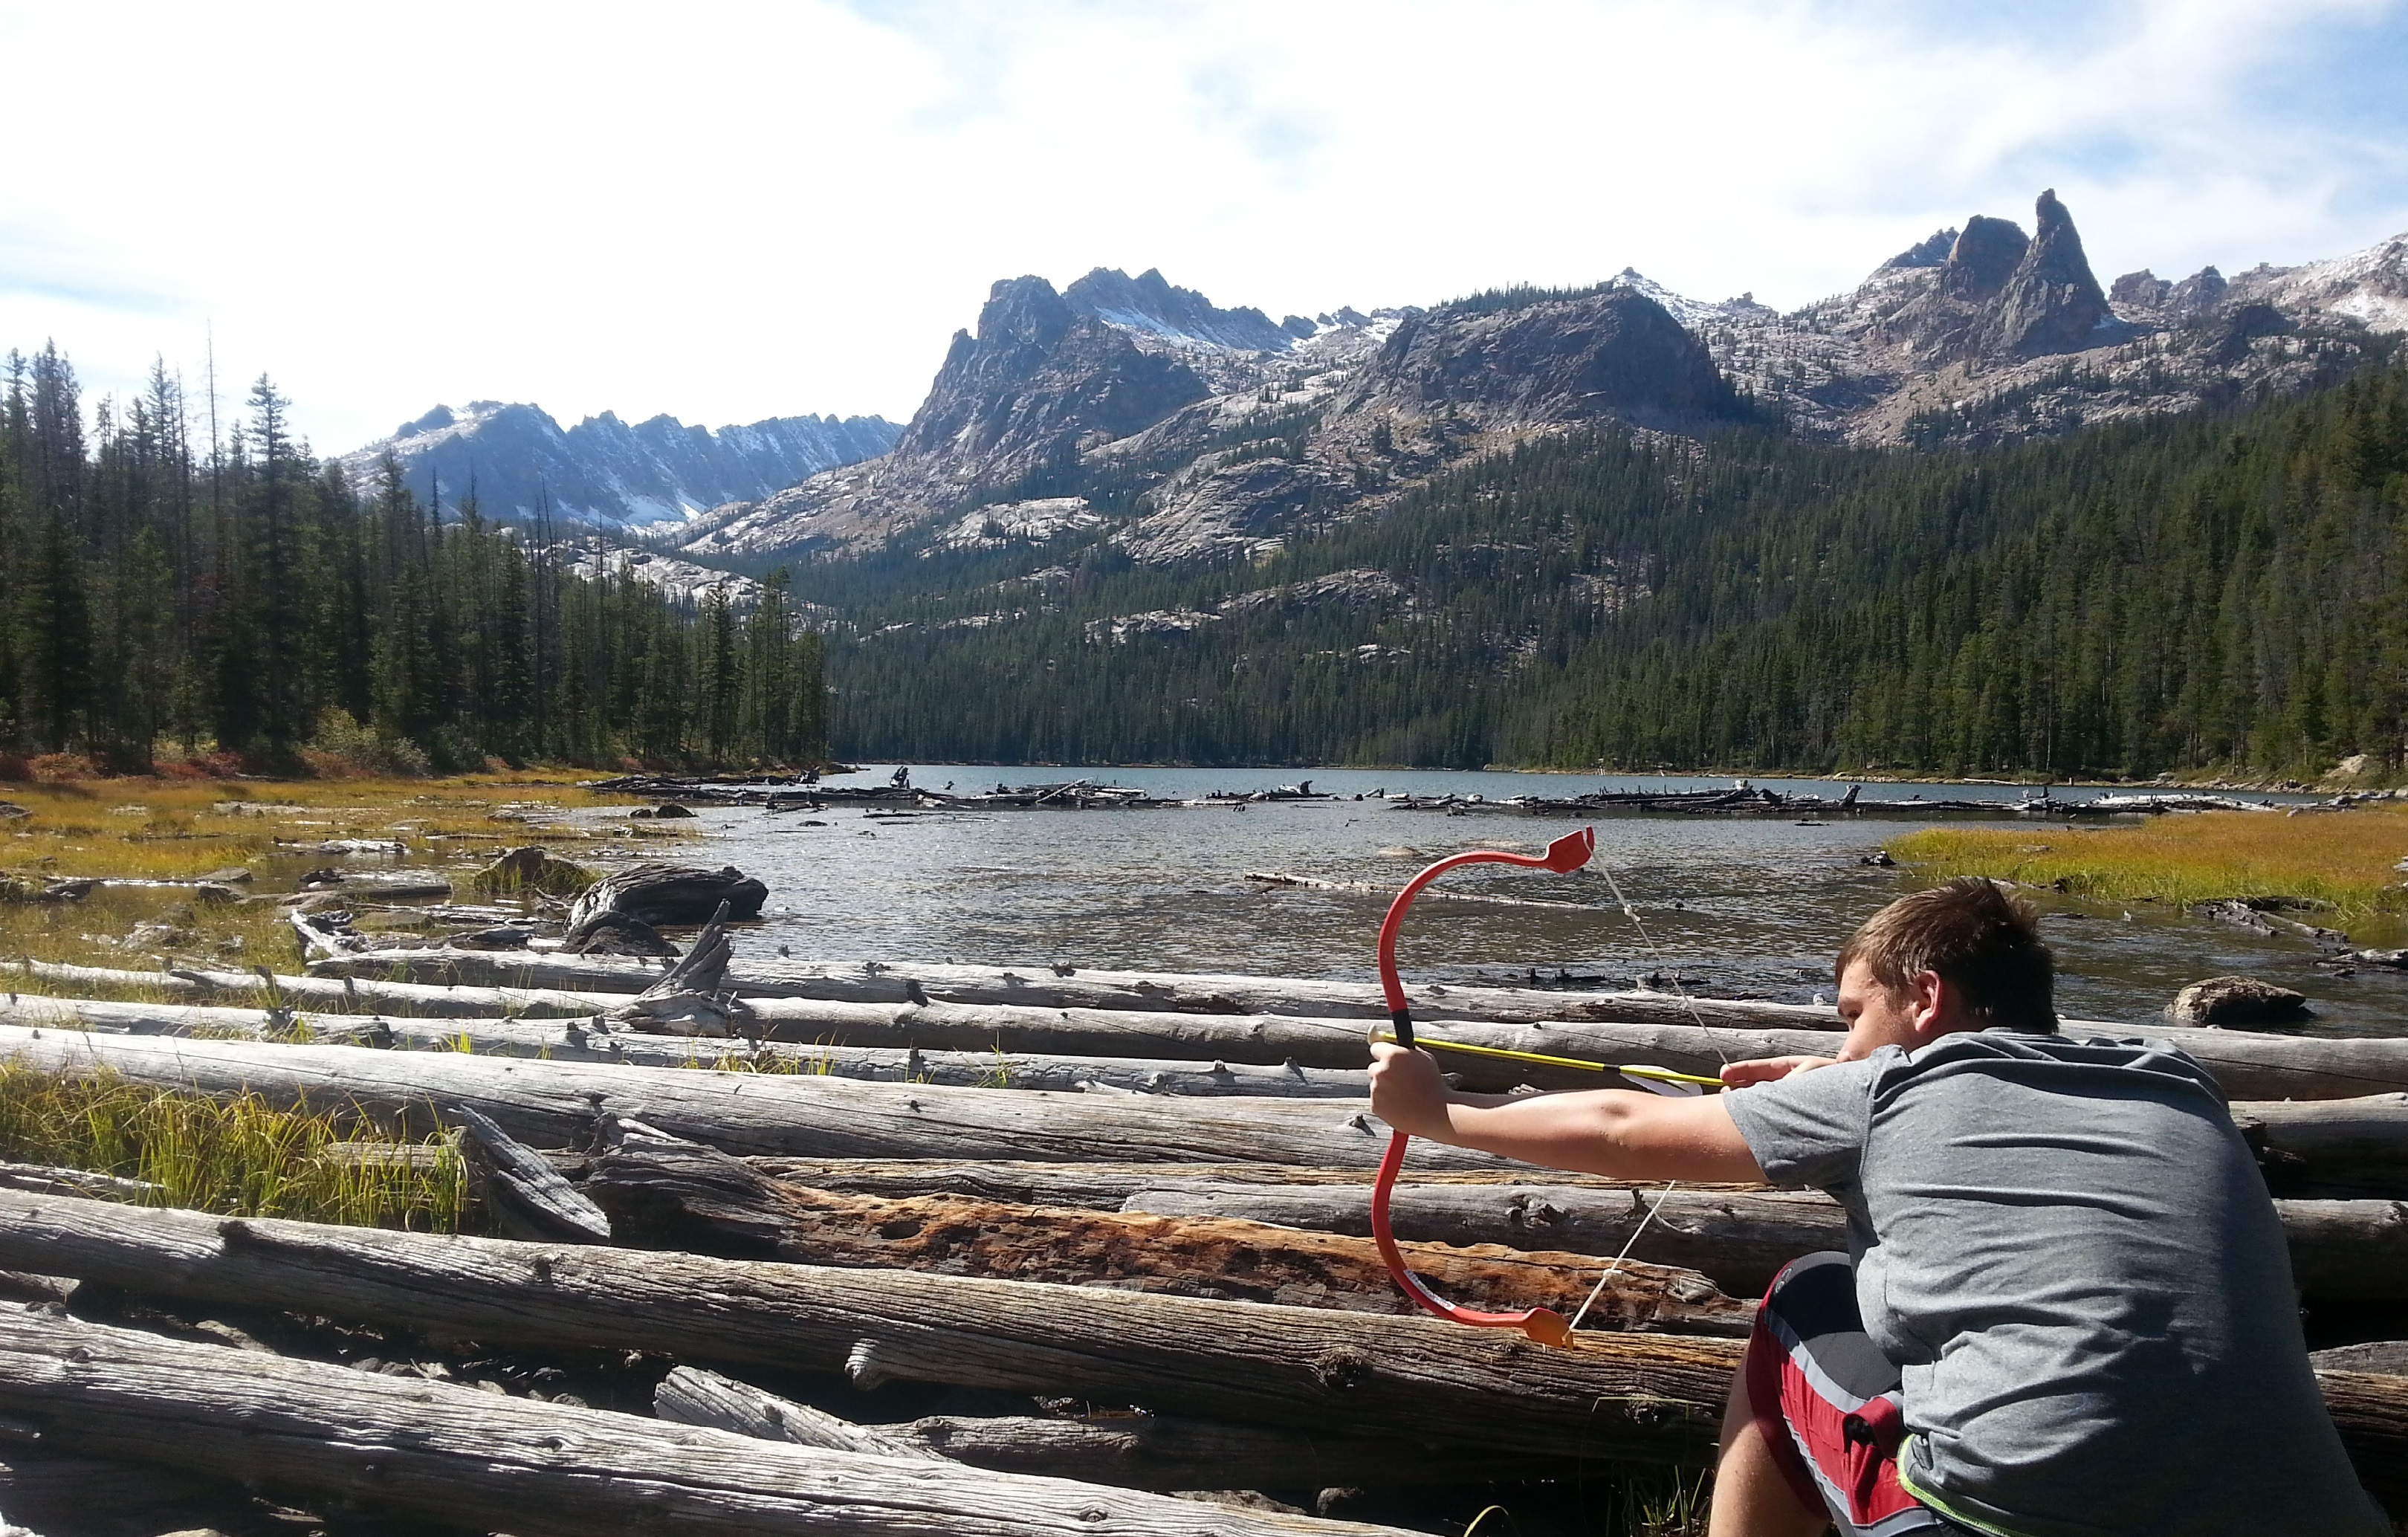
wilderness, mountain, lake, boy, river, mountain range, reservoir, tourism, arrow, boating, bow, loch, archery, goofing around